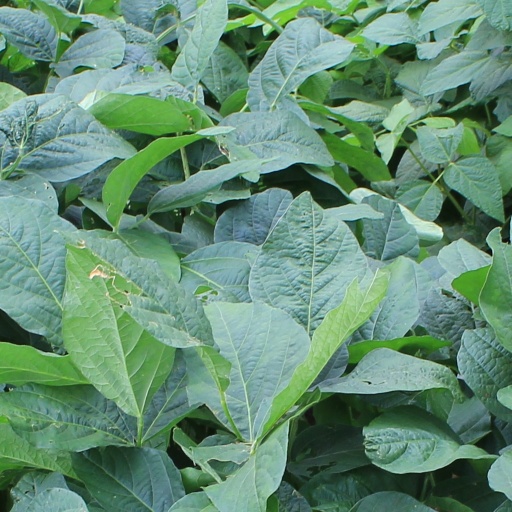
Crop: soybean